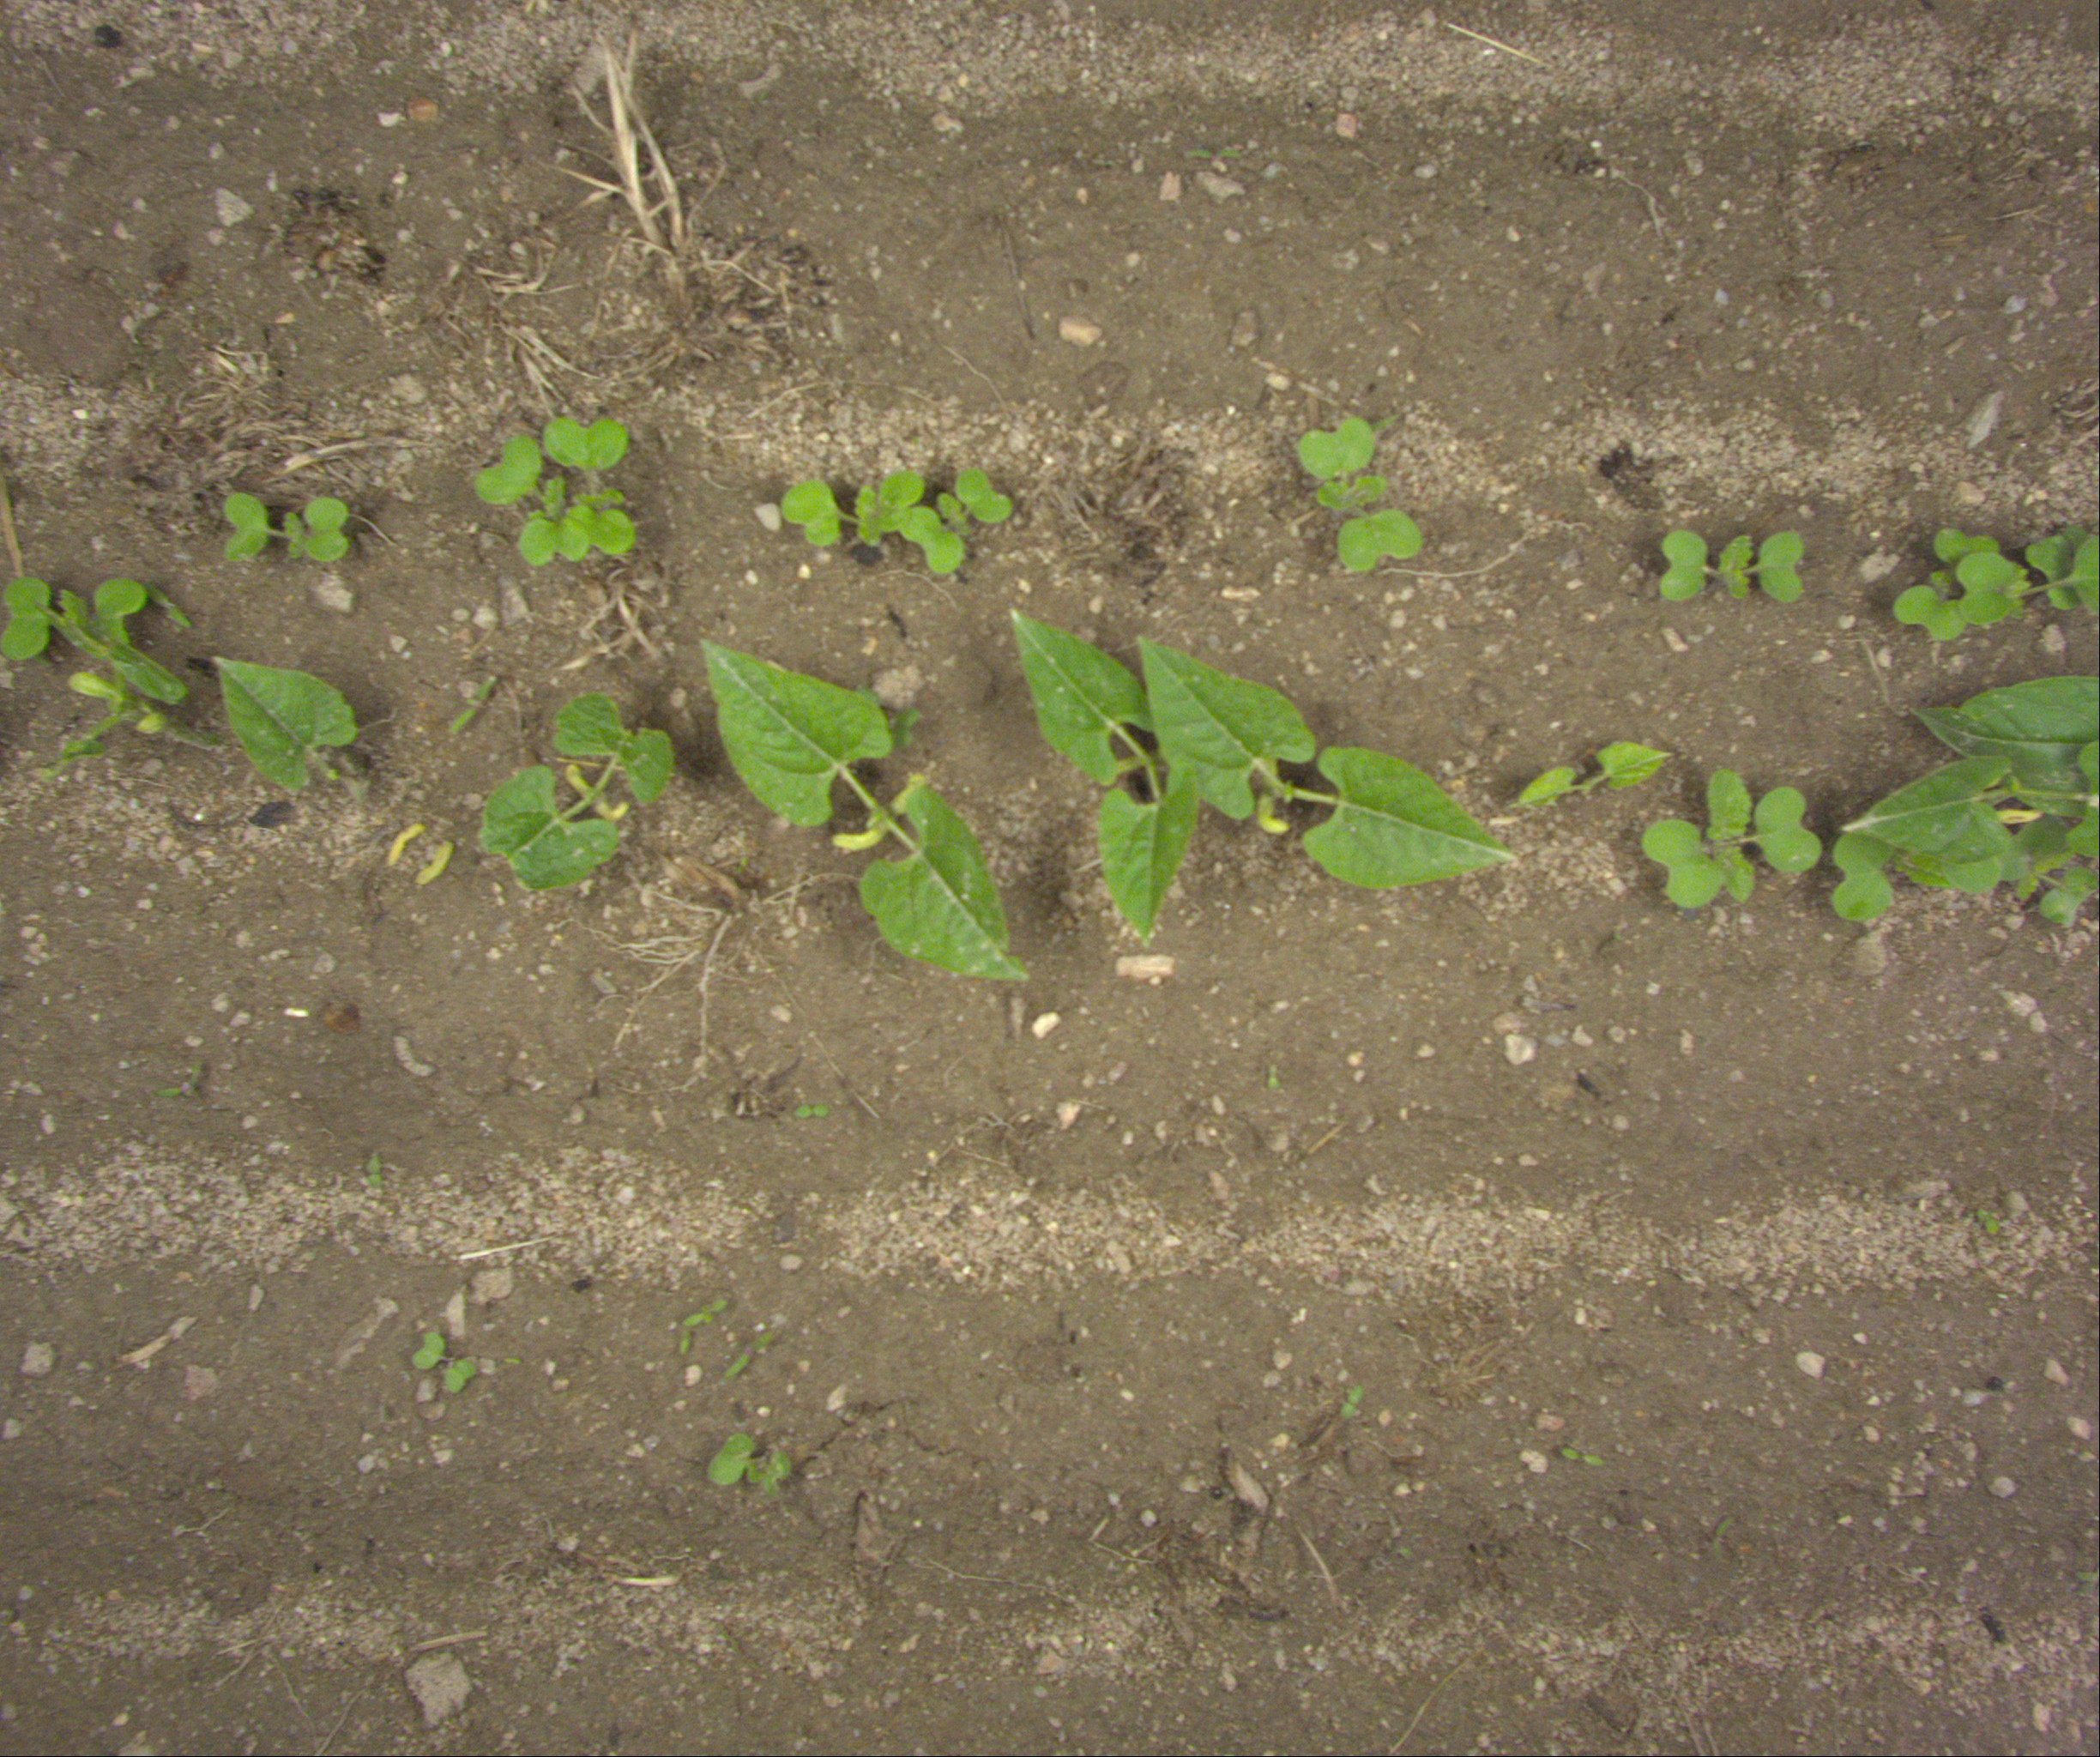
Crop: bean
Objects: bean, bean, bean, bean, bean, bean, bean, bean, stem_bean, stem_bean, stem_bean, stem_bean, stem_bean, stem_bean, stem_bean, stem_bean